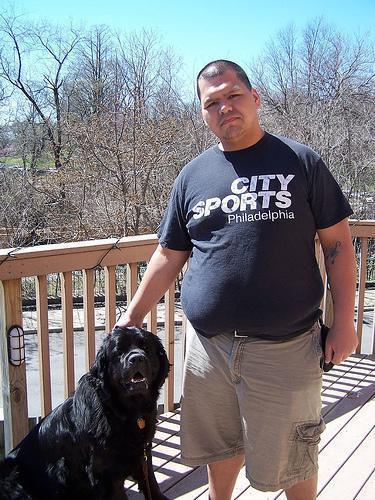
Newfoundland